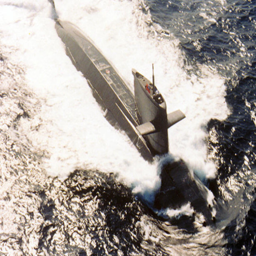
a vintage submarine , built and operated by armed force .